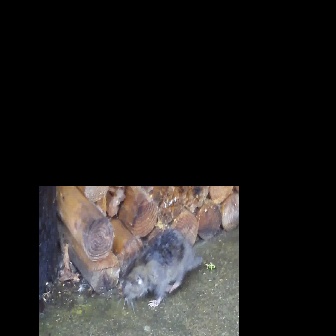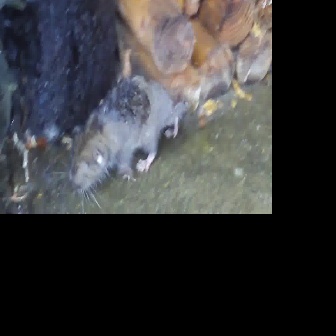
  Please identify the target specified by the bounding box [115,228,202,315] in the first image and locate it in the second image. Return the coordinates in [x_min,y_min,x_max,y_max] format.
Answer: [46,73,185,213]